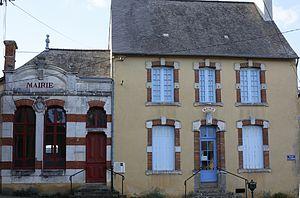
Mairie de Saint-Martin-de-Connée.
Saint-Martin-de-Connée est une commune française, située dans le département de la Mayenne en région Pays de la Loire, peuplée de 421 habitants.